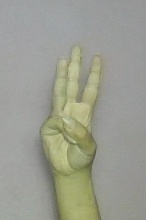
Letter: thaa